Mangemangeroa Creek

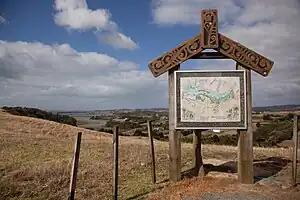
The Mangemangeroa Reserve, on the western banks of the creek

Mangemangeroa was one of the locations visited by the "Tainui" migratory waka, as the crew explored the eastern bays of the Auckland Region. The area was settled by Ngāi Tai, a people who descended from Tainui, who settled there for the area's seafood resources, including Spiny dogfish (pioke) found in the estuary. Numerous Ngāi Tai and Ngāti Pāoa pā sites, middens and other archaeological sites have been found in the area, most notably Te Mangemangeroa Pā, constructed at the highest point in the valley, to the south of the tidal estuary. Near Broomfields Road is a traditional of stepping stones across the creek. Fish traps were constructed by Ngāi Tai in the creek, and some of these were still visible as late as the 1980s.